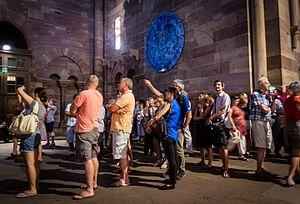
L'Horloge astronomique de la Cathédrale Notre-Dame de Strasbourg est un chef-d'œuvre de la Renaissance, considéré à l'époque comme faisant partie des sept merveilles de l'Allemagne. Elle est classée monument historique depuis le 15 avril 1987.